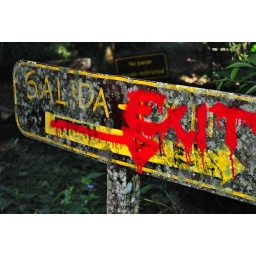
A sign in Spanish is ominously written over in English using red spray paint.